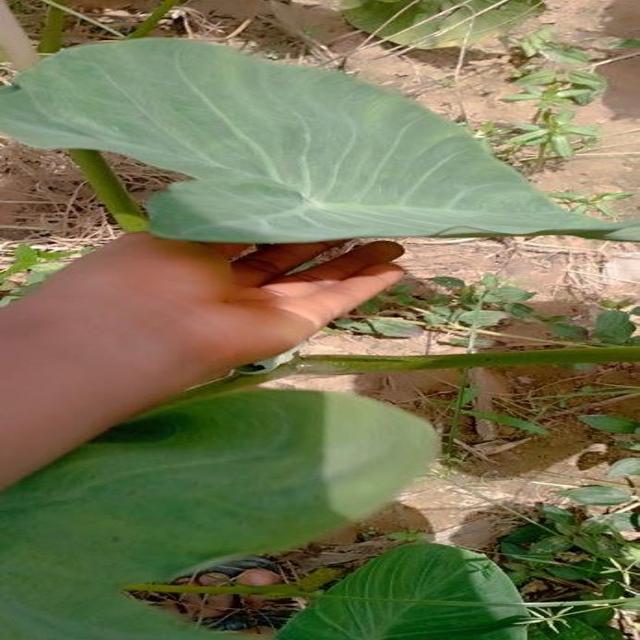
Label: Healthy